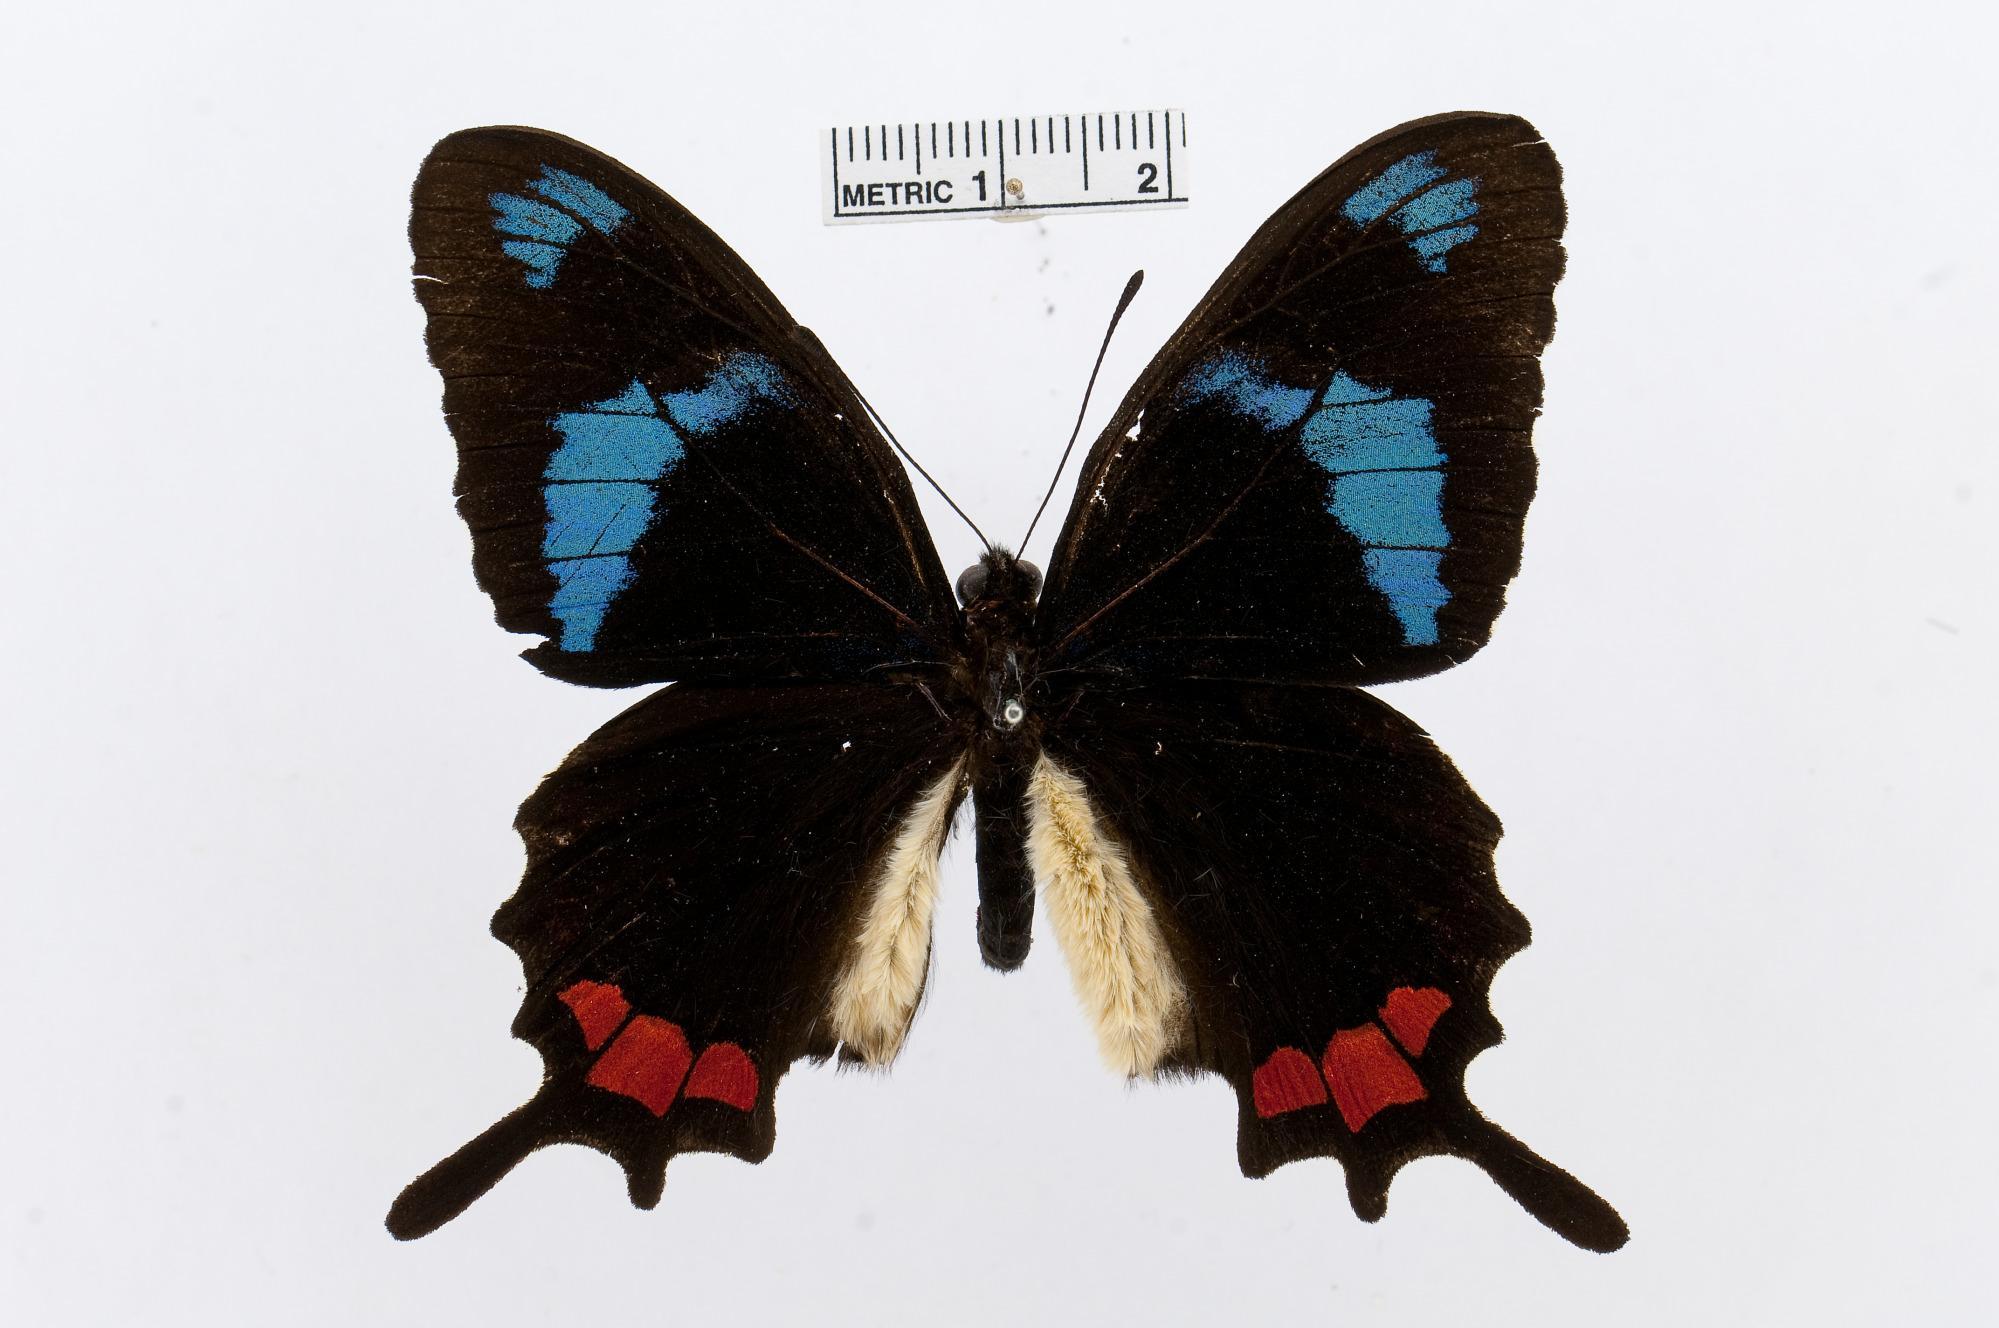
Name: Parides gundlachianus
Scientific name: Parides gundlachianus
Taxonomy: Animalia, Arthropoda, Insecta, Lepidoptera, Papilionidae, Papilioninae